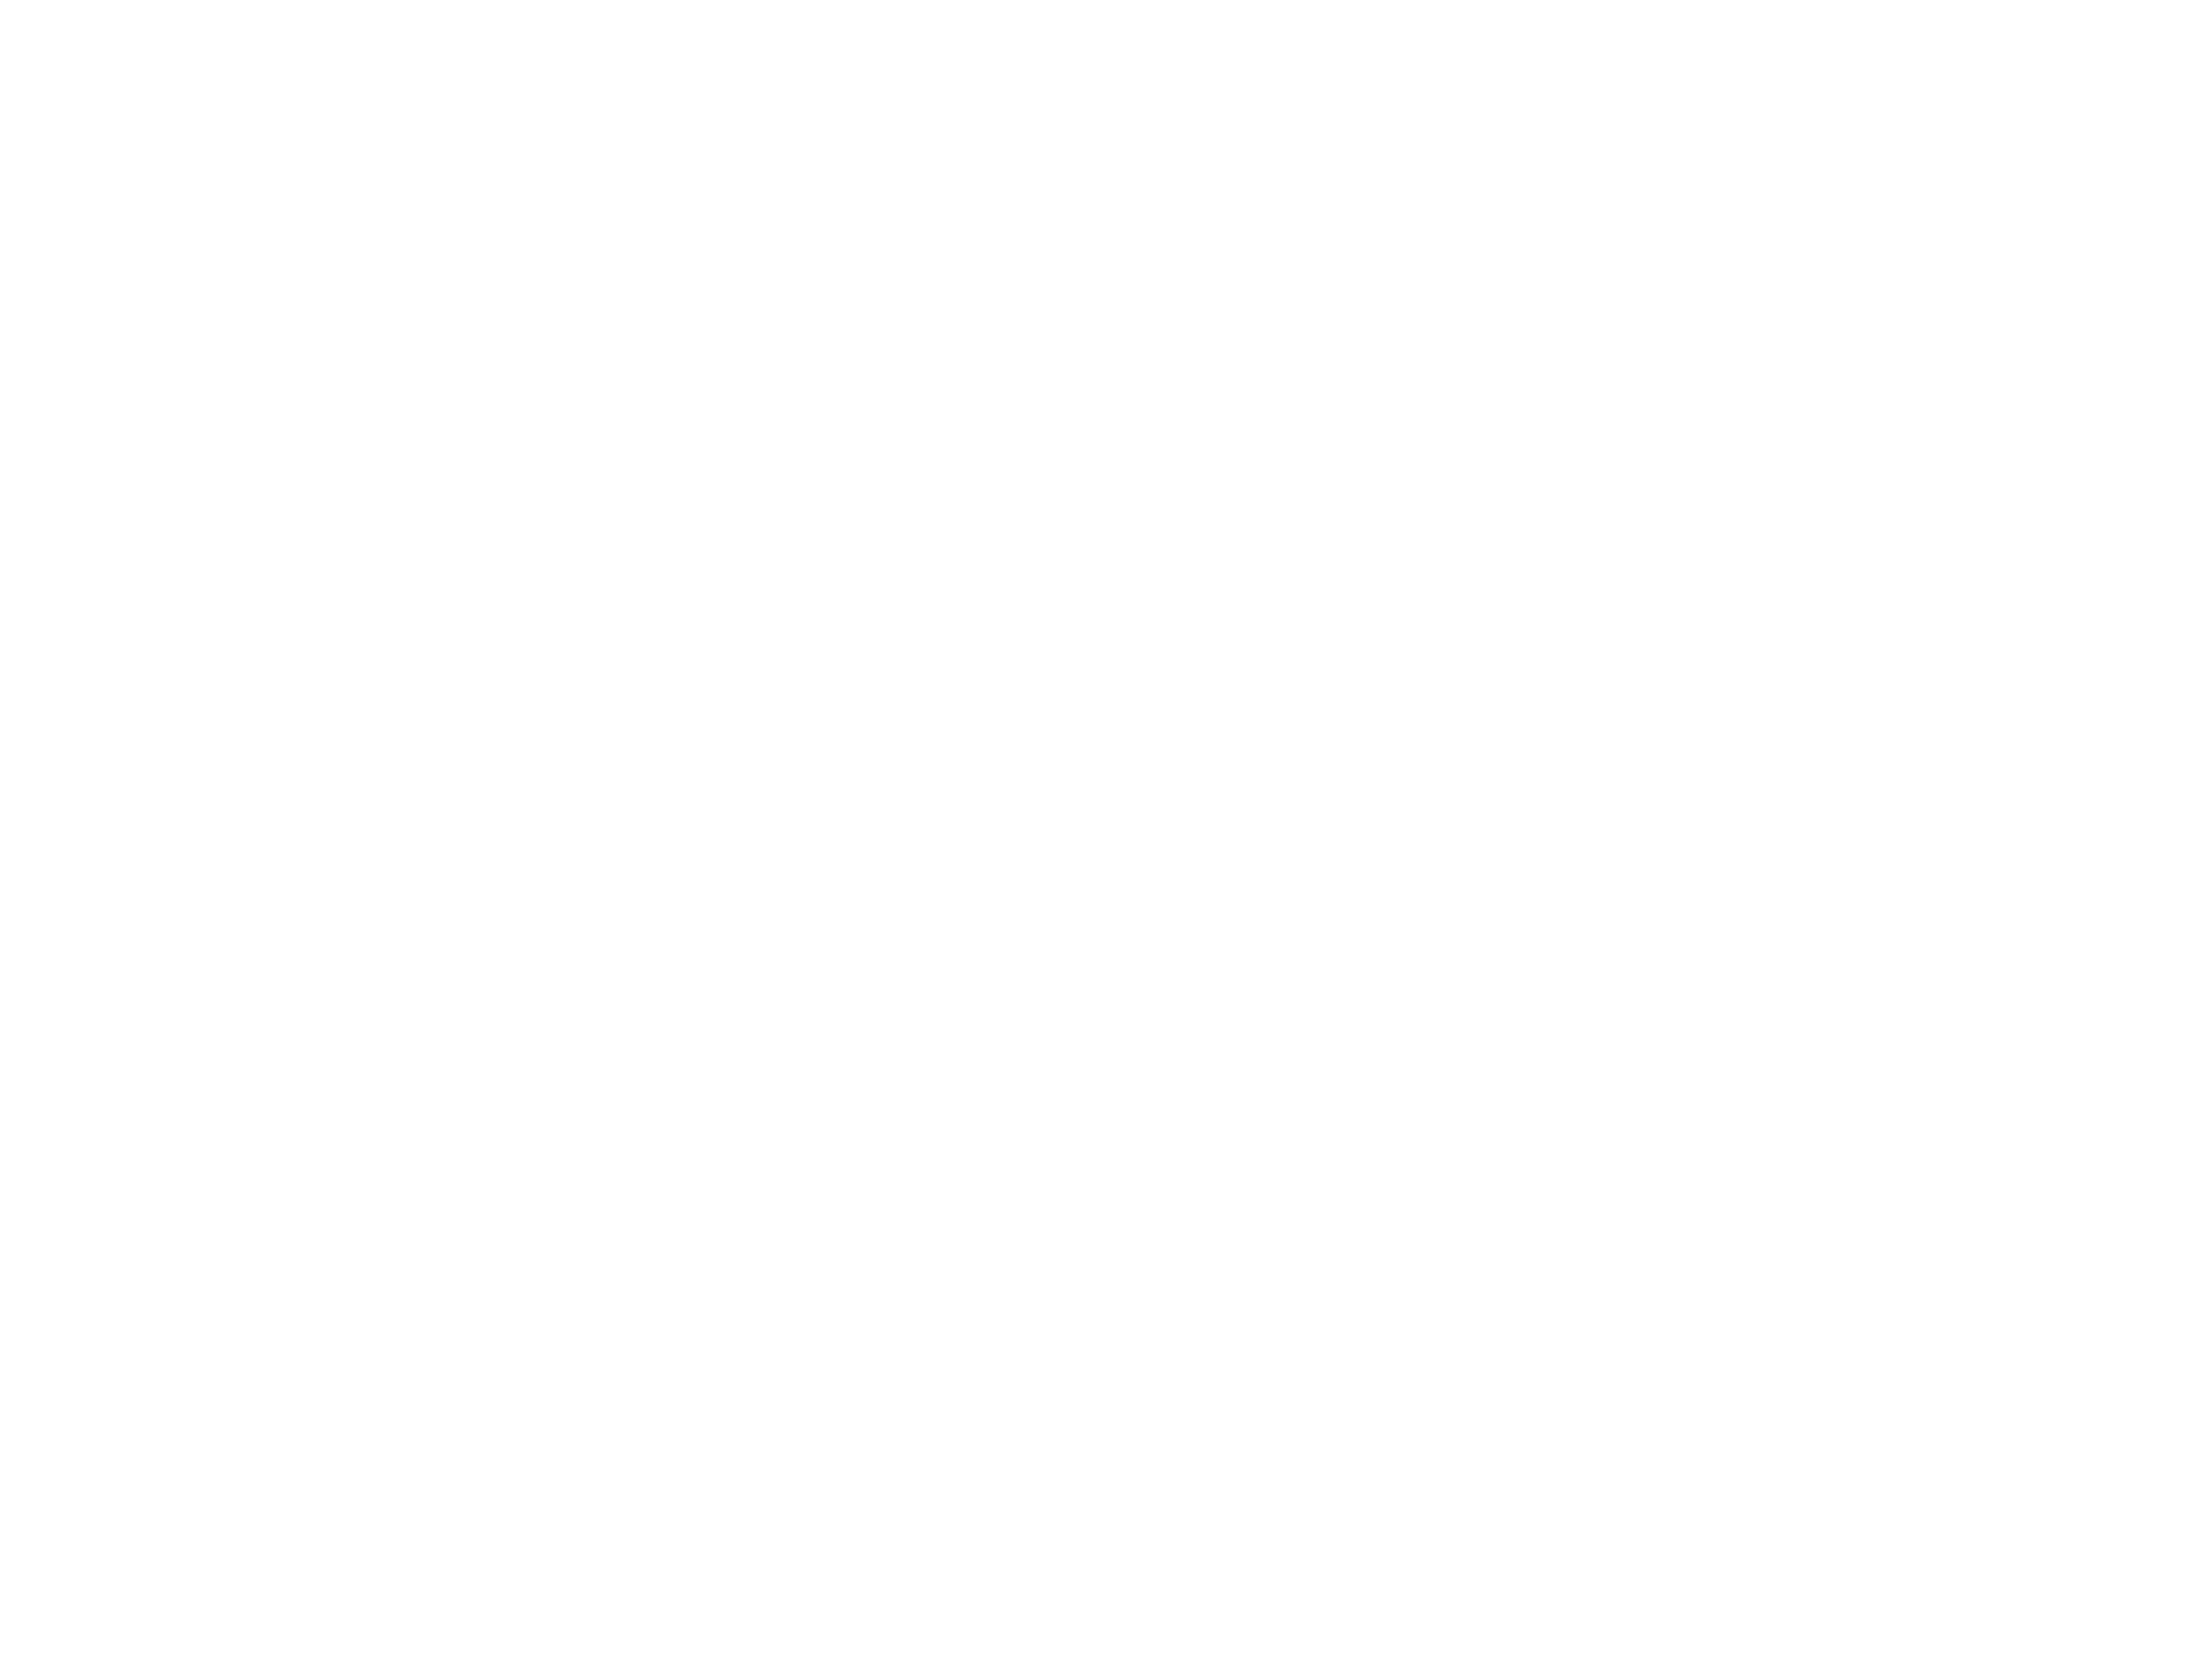
water, line, jellyfish, aquatic, sealife, product